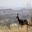
Label: deer